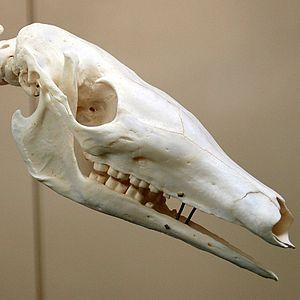
L'Oryctérope du Cap, parfois appelé cochon de terre par traduction de son nom en afrikaans erdvark est un mammifère essentiellement termitivore d'Afrique, qui joue un rôle écologique important en contrôlant l'extension des populations de termites. Il ne s'agit toutefois pas d'un fourmilier, ces derniers appartenant au super-ordre des xénarthres.